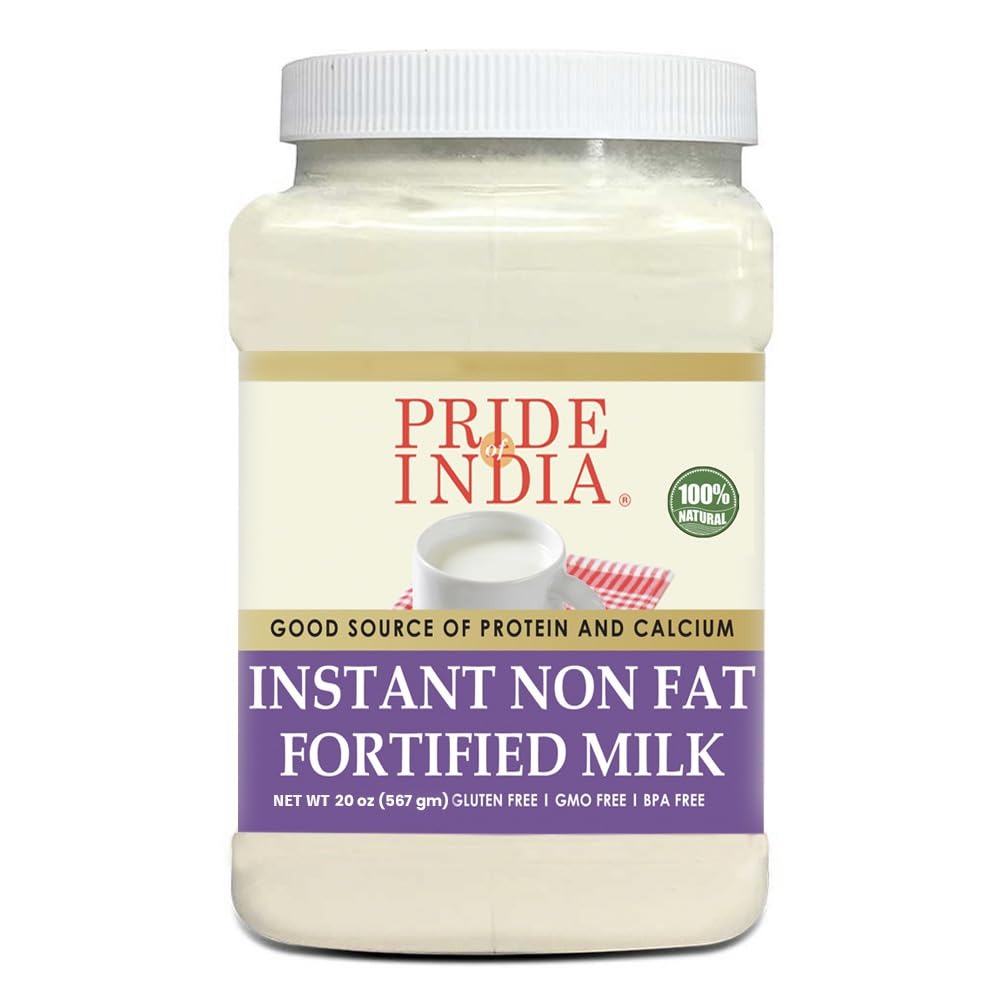
Item Name: Pride Of India - Instant Fortified Nonfat Dry Milk Powder - Enriched w/ Vitamin D, Protein & Calcium 1.25 lbs 20 oz
Bullet Point 1: 100% Natural & Nutrient-Packed: Our Grade A Instant Fortified Non-Fat Dry Milk Powder is made with pasteurized milk in the USA, offering instant solubility and a smooth taste. Free from artificial hormones, it’s naturally rich in essential nutrients like Vitamin D, protein, and calcium per serving, all with zero fat—an ideal choice for adding quality nutrition to your diet.
Bullet Point 2: Convenient Dairy Solution: This Instant Fortified Nonfat Dry Milk Powder offers a versatile way to enjoy dairy without refrigeration. Perfect for any kitchen, it’s easy to measure and mix, providing a quick option for beverages, cooking, and baking.
Bullet Point 3: Smooth & Creamy Texture: Once reconstituted, this nonfat milk powder offers a smooth and creamy texture that adds richness to drinks and recipes alike. Whether it’s for morning coffee or a favorite dessert, it brings a delightful consistency to every use.
Bullet Point 4: Perfect for Baking & Cooking: Great for adding extra depth to your recipes, this nonfat dry milk powder blends seamlessly into both sweet and savory dishes. Use it in bread, cakes, sauces, and more to achieve a richer texture and flavor.
Bullet Point 5: On-the-Go Solution: For travelers, campers, or anyone with an active lifestyle, this nonfat dry milk powder is a handy option. Lightweight and easy to carry, it’s perfect for quick breakfasts or snacks anywhere, from hiking trails to office kitchens.
Bullet Point 6: Simple to Use & Store: This instant dry milk powder dissolves quickly, saving you time and effort in the kitchen. Its jar packaging helps maintain freshness, making it a practical addition to your daily routine or emergency storage.
Product Description: 100% NATURAL - Grade A Instant Fortified Dry Milk Powder - Made with Pasteurized Milk in USA NO Fats & Good Source of VITAMIN D (20%) PROTEIN (22% D.V.) & CALCIUM (30% D.V) per serving. No Artificial Hormones & Superior Taste LITTLE GOES A LONG WAY - Use 3 Tbsp powder with 1 cup of water to make one cup of milk. Use 1/2 cup of milk powder with 3.5 cups of water to make 1 quart of milk. 1 POUNDS (16oz) Food-grade Jar - Good for about 16 FULL CUPS of Milk. Drink as is or add to lattes, smoothies, supplements, oatmeal, cereal, granola, and baked goods.Use 1/2 cup of milk powder with 3.5 cups of water to make 1 quart of milk. GLUTEN FREE, GMO FREE, CHOLESTEROL FREE, FAT FREE, BPA FREE MADE IN USA Our Instant Fortified Milk powder is made from pure dairy milk with no artificial hormones, a shorter pasteurization and quicker drying process that makes it superior in taste than most other milk powders. Dry Milk powder is easily soluble in water to make liquid milk and can be easily used for drinking, cooking, baking, as well as in a variety of other nutritional recipes since it is very rich in protein an calcium. Ingredients Fortified Instant Nonfat Dry Milk Powder Directions To make one cup of the Dry Milk use 3 tablespoons of the Dry Milk Powder mixed with 1 cup of water. To make a quart of the Milk use 1/2 cup of the Dry Milk Powder and 3 1/2 cups of water. For better reconstitution, mix in a blender or with a wire whisk until smooth. Refrigerate after making.
Value: 16.0
Unit: Ounce

Price: 14.99